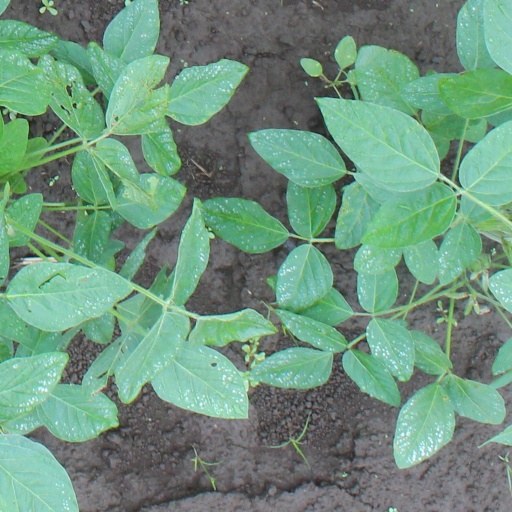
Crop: soybean